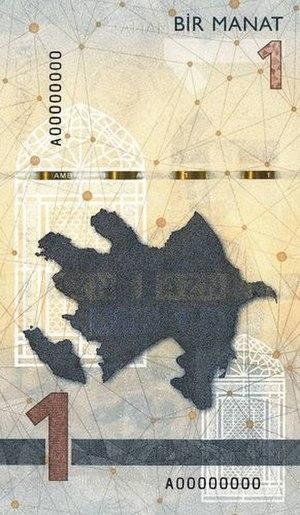
"Le manat est la monnaie de la République d’Azerbaïdjan. Il est subdivisé en 100 gepik. Le code de manat est AZN. Le mot manat est emprunté au mot russe Монета ""moneta"" qui se prononce comme ""manate"" et est un mot emprunté au latin.